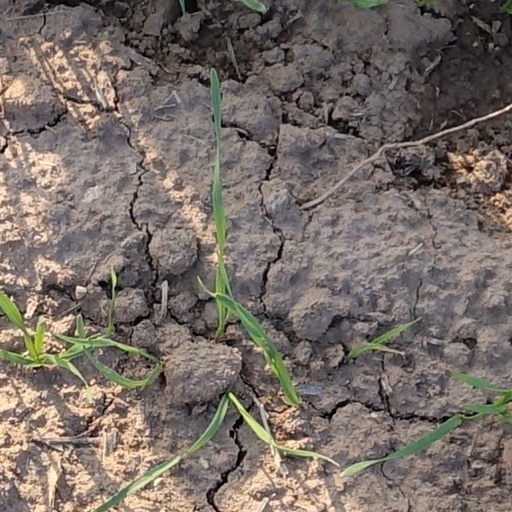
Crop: wheat